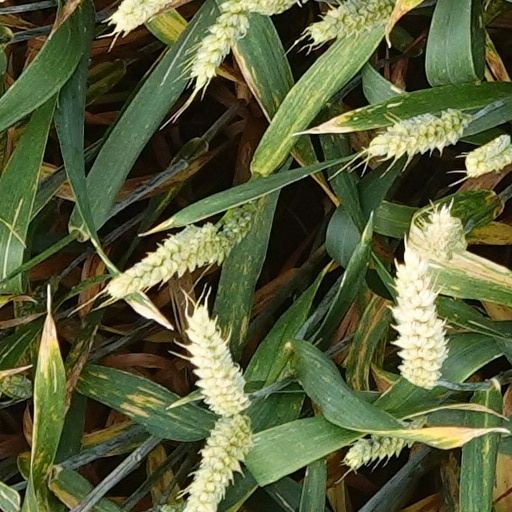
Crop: wheat